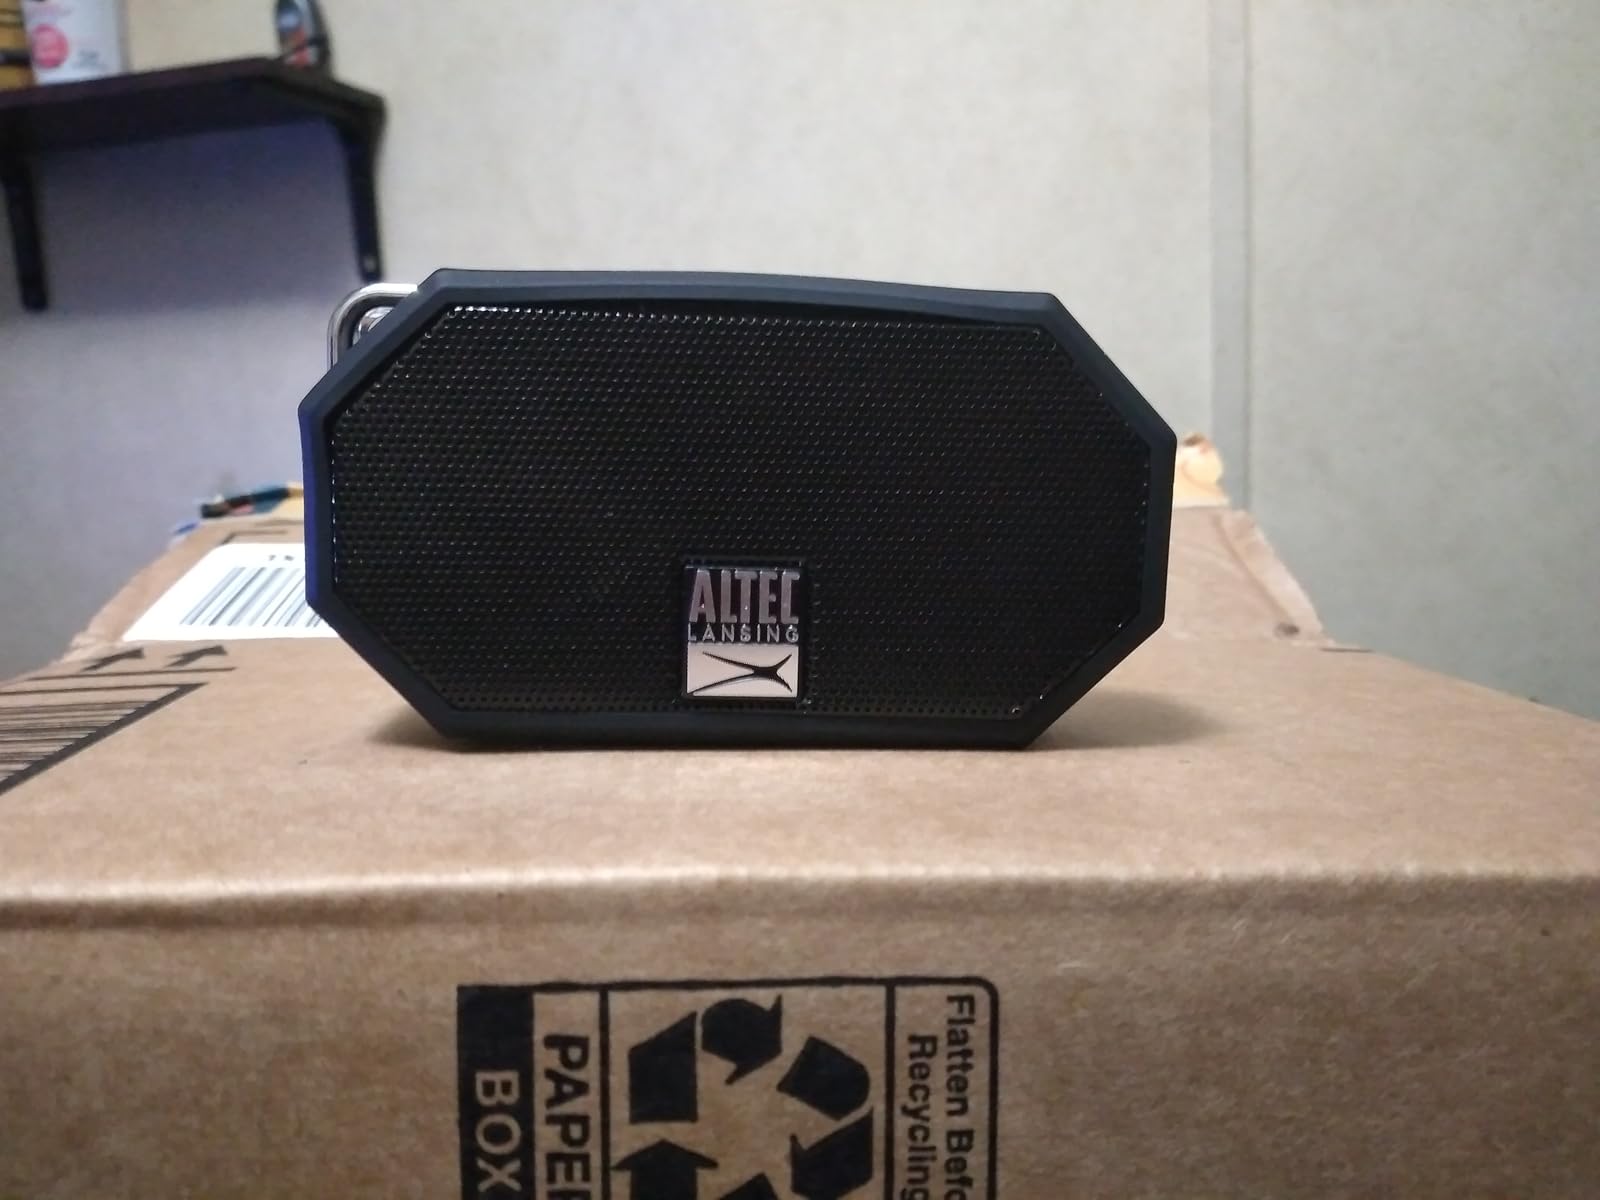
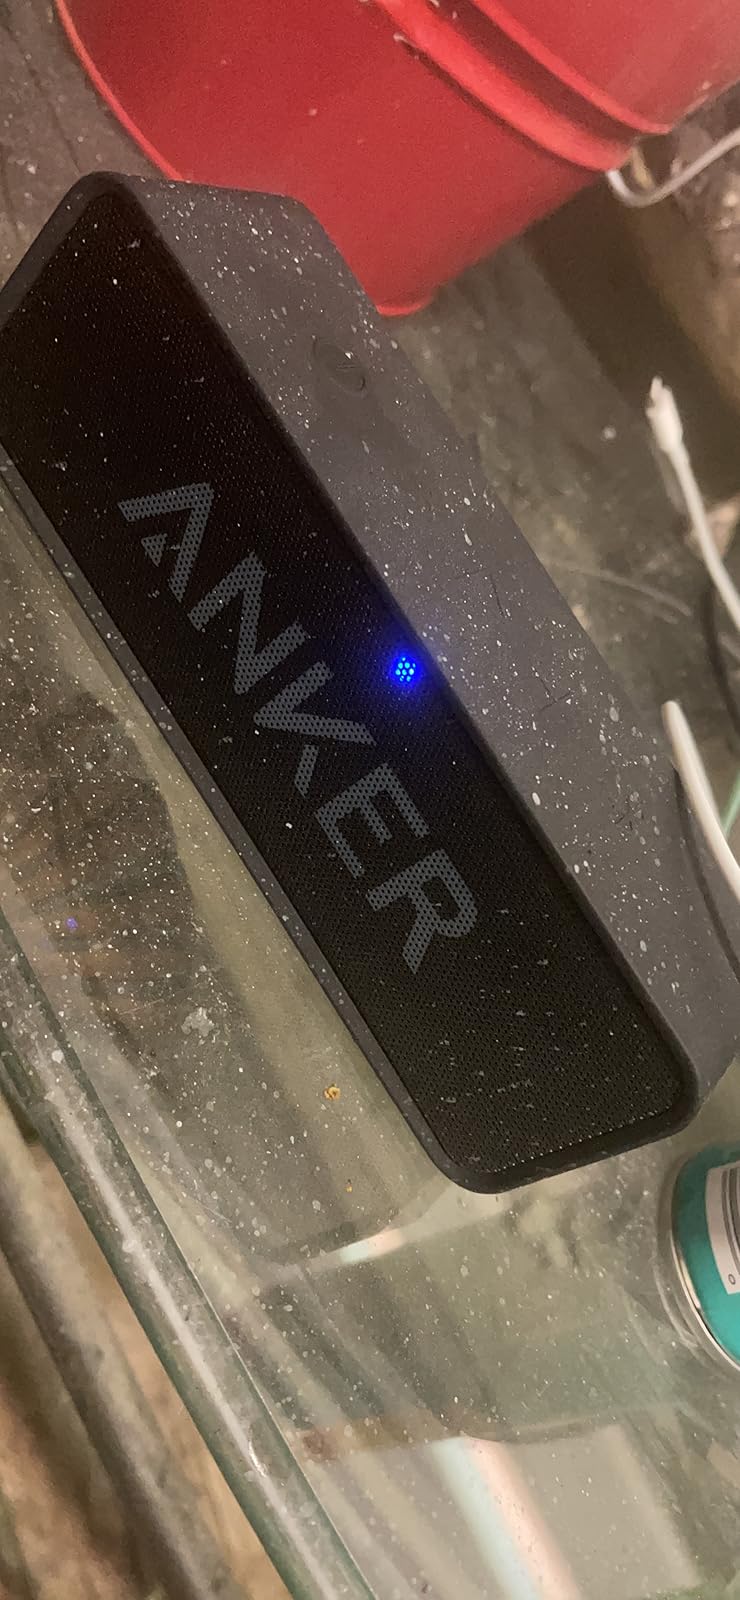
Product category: speaker
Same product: no